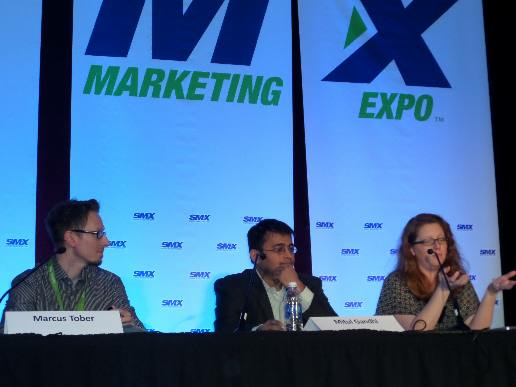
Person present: Yes